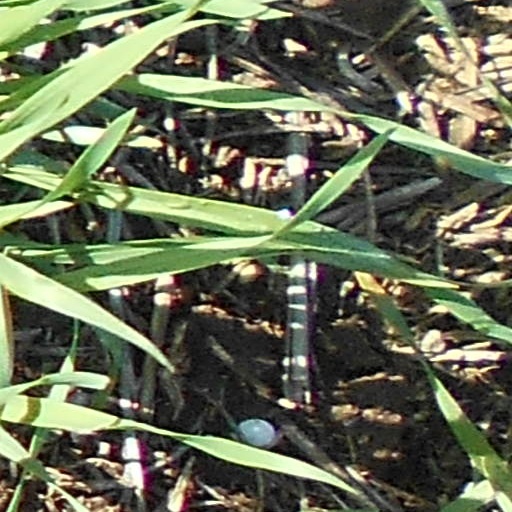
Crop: wheat